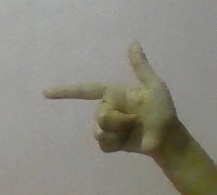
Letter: yaa